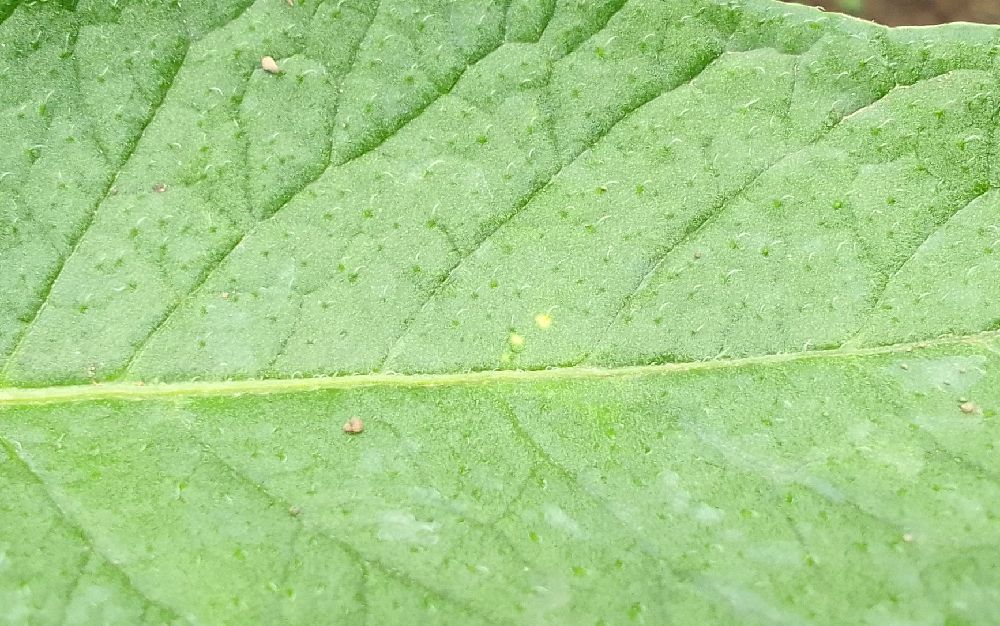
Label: Healthy